Guisborough

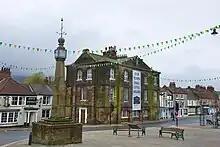
Guisborough Town Hall

Guisborough's county authority since 1889, the North Riding of Yorkshire, was disbanded in 1974. The town was in the county of Cleveland's Langbaurgh borough from 1974 to 1996 and is now in the Redcar and Cleveland unitary authority borough of North Yorkshire.